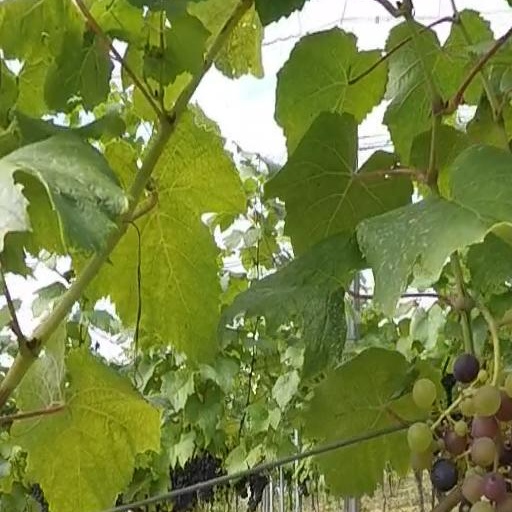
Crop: grape